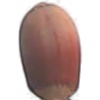
Label: hazelnut